Emmanuel Dyen

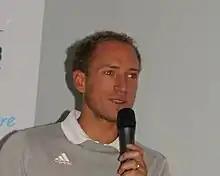
Emmanuel Dyen in 2009

Emmanuel Dyen (born 29 June 1979) is a French sailor. He competed at the 2008 and 2012 Summer Olympics in the 49er class.